Metropolitan Police

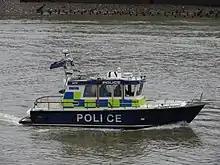
A marine policing unit on the River Thames

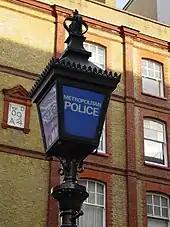
A traditional blue lamp as seen outside most police stations.

, the Met operates and maintains a fleet of around 5,200 vehicles. In 2018, the fleet covered . The fleet comprises numerous vehicles, including: